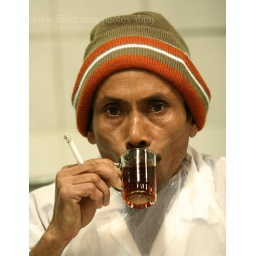
Afternoon break in the fish market